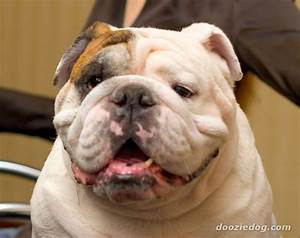
Label: cane